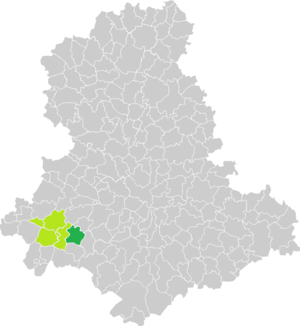
Carte de situation de la commune de Champsac (en vert foncé) dans le votre Canton (en vert clair) sur une carte des communes de la Haute-Vienne
Champsac est une commune française située dans le département de la Haute-Vienne en région Nouvelle-Aquitaine.